Stratemakerstoren

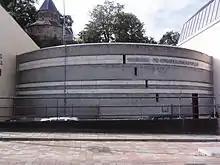
Rijksmonument de Stratemakerstoren

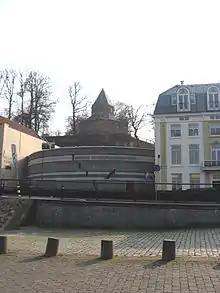
De Stratemakerstoren on the Waalkade

The Stratemakerstoren is an early 16th-century bastion on the Waalkade in the Dutch town Nijmegen. It is a rijksmonument (national heritage site) and since 1995, it housed a museum. This was closed in April 2015, for major reconstruction.